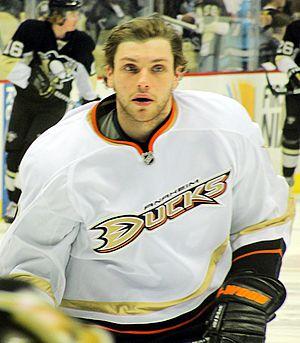
Robert Ryan, dit Bobby Ryan, est un joueur professionnel américain de hockey sur glace. Il évolue au poste d'ailier droit et joue présentement pour les Sénateurs d'Ottawa dans la Ligue nationale de hockey.